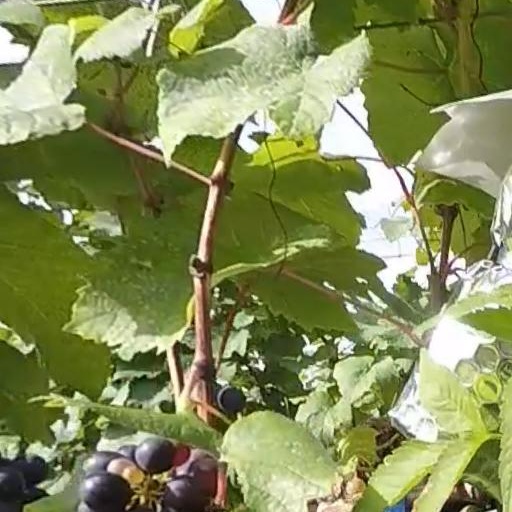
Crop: grape